Tŷ Pawb

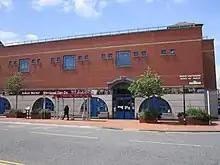
Exterior of the building as the Wrexham Indoor Market in 2013, before redevelopment

The People's Market was built in 1992 as part of a redevelopment of Wrexham, and was the newest of the pre-existing indoor markets in Wrexham, alongside the Butcher's and General Markets. The market replaced Wrexham's Vegetable Market established in 1898. The naming of the market as the "People's Market" was criticised as the term was linked to communism. A local rumour is that it was coined for a visiting Chinese delegation. It had roughly 30 stalls including clothing, makeup, furniture, book and carpet stalls. A multi-storey car park was constructed in the building's upper four floors, whereas the market occupied one floor at ground level. The layout was said to represent the trends toward car-accessible shopping at the time. The building, alongside the neighbouring Henblas Square development, was built in a "severely diluted" commercial postmodernist design, with the People's Market building having mannered, semi-circular windows and a brick-covered exterior. Both developments saw excessive vacant space within their units due to the attraction of out-of-town retail areas near the A483 dual carriageway, as well as not being a core part of the historic city centre.